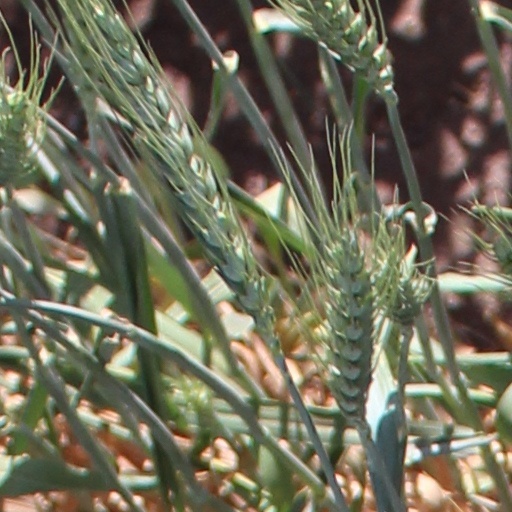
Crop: wheat